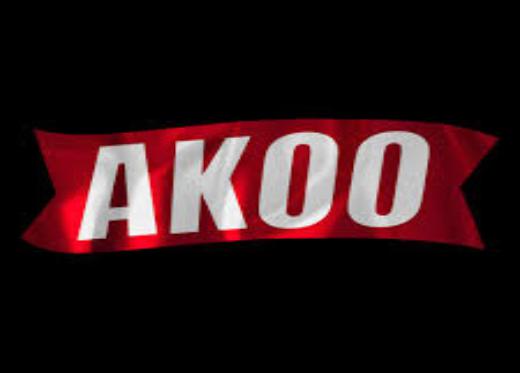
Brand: AKOO
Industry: Clothes